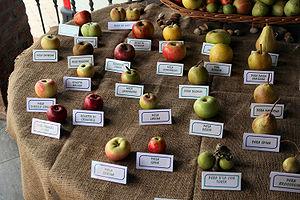
Variétés peu courantes de pommes et de poires.
Il existe plusieurs centaines de variétés de pommes.